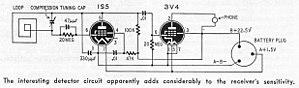
Le Radio Hat était une radio portable de 1949 construite dans un casque colonial.